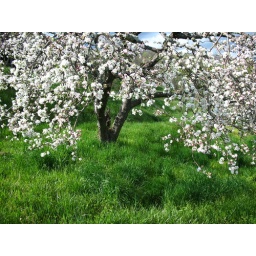
an apple tree in flower ... have a nice weekend :-)